World War II

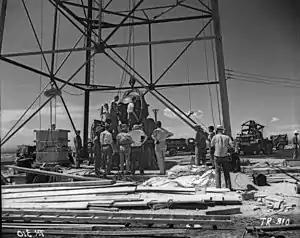
Nuclear "Gadget" being raised to the top of the detonation "shot tower", at Alamogordo Bombing Range; Trinity nuclear test, New Mexico, July 1945

In September 1944, Soviet troops advanced into Yugoslavia and forced the rapid withdrawal of German Army Groups E and F in Greece, Albania, and Yugoslavia to rescue them from being cut off. By this point, the communist-led Partisans under Marshal Josip Broz Tito, who had led an increasingly successful guerrilla campaign against the occupation since 1941, controlled much of the territory of Yugoslavia and engaged in delaying efforts against German forces further south. In northern Serbia, the Soviet Red Army, with limited support from Bulgarian forces, assisted the Partisans in a joint liberation of the capital city of Belgrade on 20 October. A few days later, the Soviets launched a massive assault against German-occupied Hungary that lasted until the fall of Budapest in February 1945. Unlike impressive Soviet victories in the Balkans, bitter Finnish resistance to the Soviet offensive in the Karelian Isthmus denied the Soviets occupation of Finland and led to a Soviet-Finnish armistice on relatively mild conditions, although Finland was forced to fight their former German allies.